Malaysian cuisine

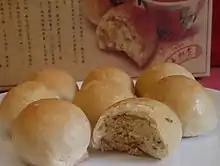
"Tau sar pneah", also known as "Tambun pneah", from Penang

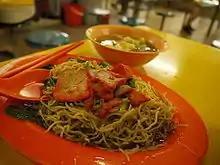
Wonton Mee

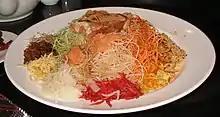
"Yusheng"

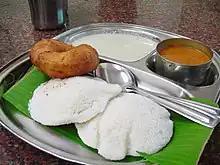
Idli served with typical accompaniments.

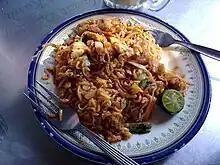
Maggi goreng in George Town, Penang

Malaysian Indian cuisine, or the cooking of the ethnic Indian communities in Malaysia consists of adaptations of authentic dishes from India, as well as original creations inspired by the diverse food culture of Malaysia. As the vast majority of Malaysia's Indian community are mostly ethnic Tamils who are descendants of the modern Indian state of Tamil Nadu and Sri Lanka's Northern Province, much of Malaysian Indian cuisine is predominantly South Indian inspired in character and taste. A typical Malaysian Indian dish is likely to be redolent with curry leaves, whole and powdered spice, and contains fresh coconut in various forms. Ghee is still widely used for cooking, although vegetable oils and refined palm oils are now commonplace in home kitchens. Before a meal it is customary to wash hands as cutlery is often not used while eating, with the exception of a serving spoon for each respective dish.